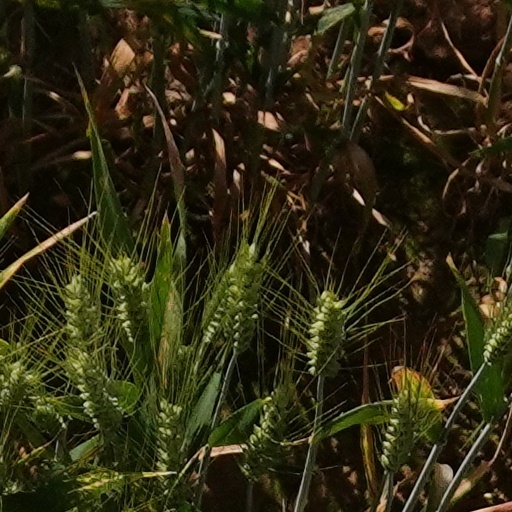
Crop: wheat